First Indian National Army

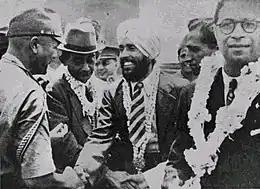
General Mohan Singh (in turban), leader of the first Indian National Army being greeted by the Japanese Major Fujiwara, April 1942.

With the onset of the Second World War all the three major Axis Powers, at some stage of their campaign against Britain, sought to support and exploit Indian nationalism. They aided the recruitment of a military force from within Indian expatriates, and from disaffected Indian prisoners-of-war captured while serving with the British Commonwealth forces. Italy in 1942 created "Battaglione Azad Hindoustan", formed of ex-Indian Army personnel and Italians previously resident in India and Persia, led by Iqbal Shedai. This unit ultimately served under Raggruppamento Centri Militari, but the effort proved unsuccessful. It was overtly propagandist nature that ultimately found little acceptance among the Indian soldiers, while Shedai's leadership was seen to be lacking legitimacy by the troops. By November 1942, following the defeats in El Alamein, the Italian efforts had failed.